Terem (Russia)

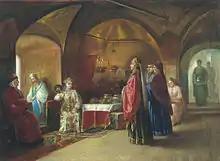
Terem of tsarevnas (1878) by Michail Petrovitj Clodt

In the sixteenth and seventeenth centuries, the seclusion of aristocratic women to separate quarters became a common practice among royal and boyar families. The terem was often a cloistered apartment within a home or castle, usually on an upper story or in a separate wing, from which all contact with unrelated males was forbidden. As a separate building, the women’s quarters might only be connected to the men’s by an outdoor passageway. The women’s quarters of the tsar’s palace were particularly elaborate and were equipped with a separate courtyard, dining room, and children’s apartments, as well as a large group of maidservants, wet nurses, nannies, and ladies in waiting. Even in the late seventeenth century, when different rooms began to be distinguished for specific purposes, separate quarters for men and women were maintained in noble households.